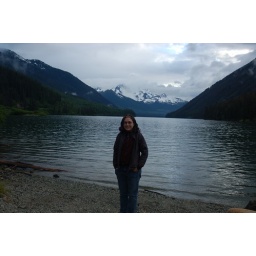
jessica in front of lake along sea to sky highway